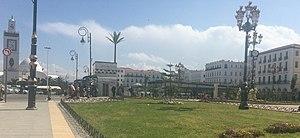
Vue de l'accès principal de la station Place des Martyrs du métro d'Alger
Place des Martyrs est une station de la ligne 1 du métro d'Alger, mise en service le 10 avril 2018.